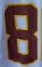
Number: 8